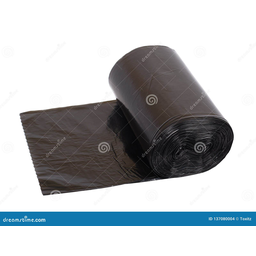
Label: plastic